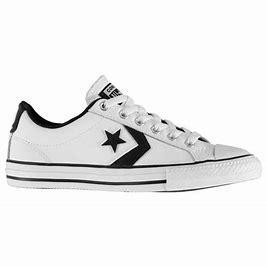
Brand: Converse
Model: Chuck Taylor All Star Ox